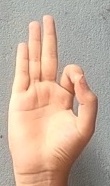
ASL sign: F